The King's Speech

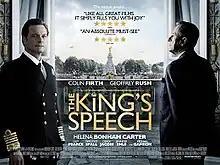
British theatrical release poster

The King's Speech is a 2010 historical drama film directed by Tom Hooper and written by David Seidler. Colin Firth plays the future King George VI who, to cope with a stammer, sees Lionel Logue, an Australian speech and language therapist played by Geoffrey Rush. The men become friends as they work together, and after his brother abdicates the throne, the new king relies on Logue to help him make his first wartime radio broadcast upon Britain's declaration of war on Germany in 1939.